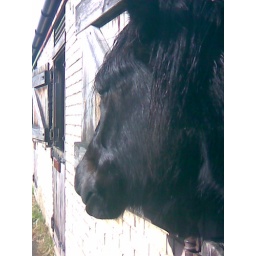
diesel in the stable after a bath he looking at the other horses